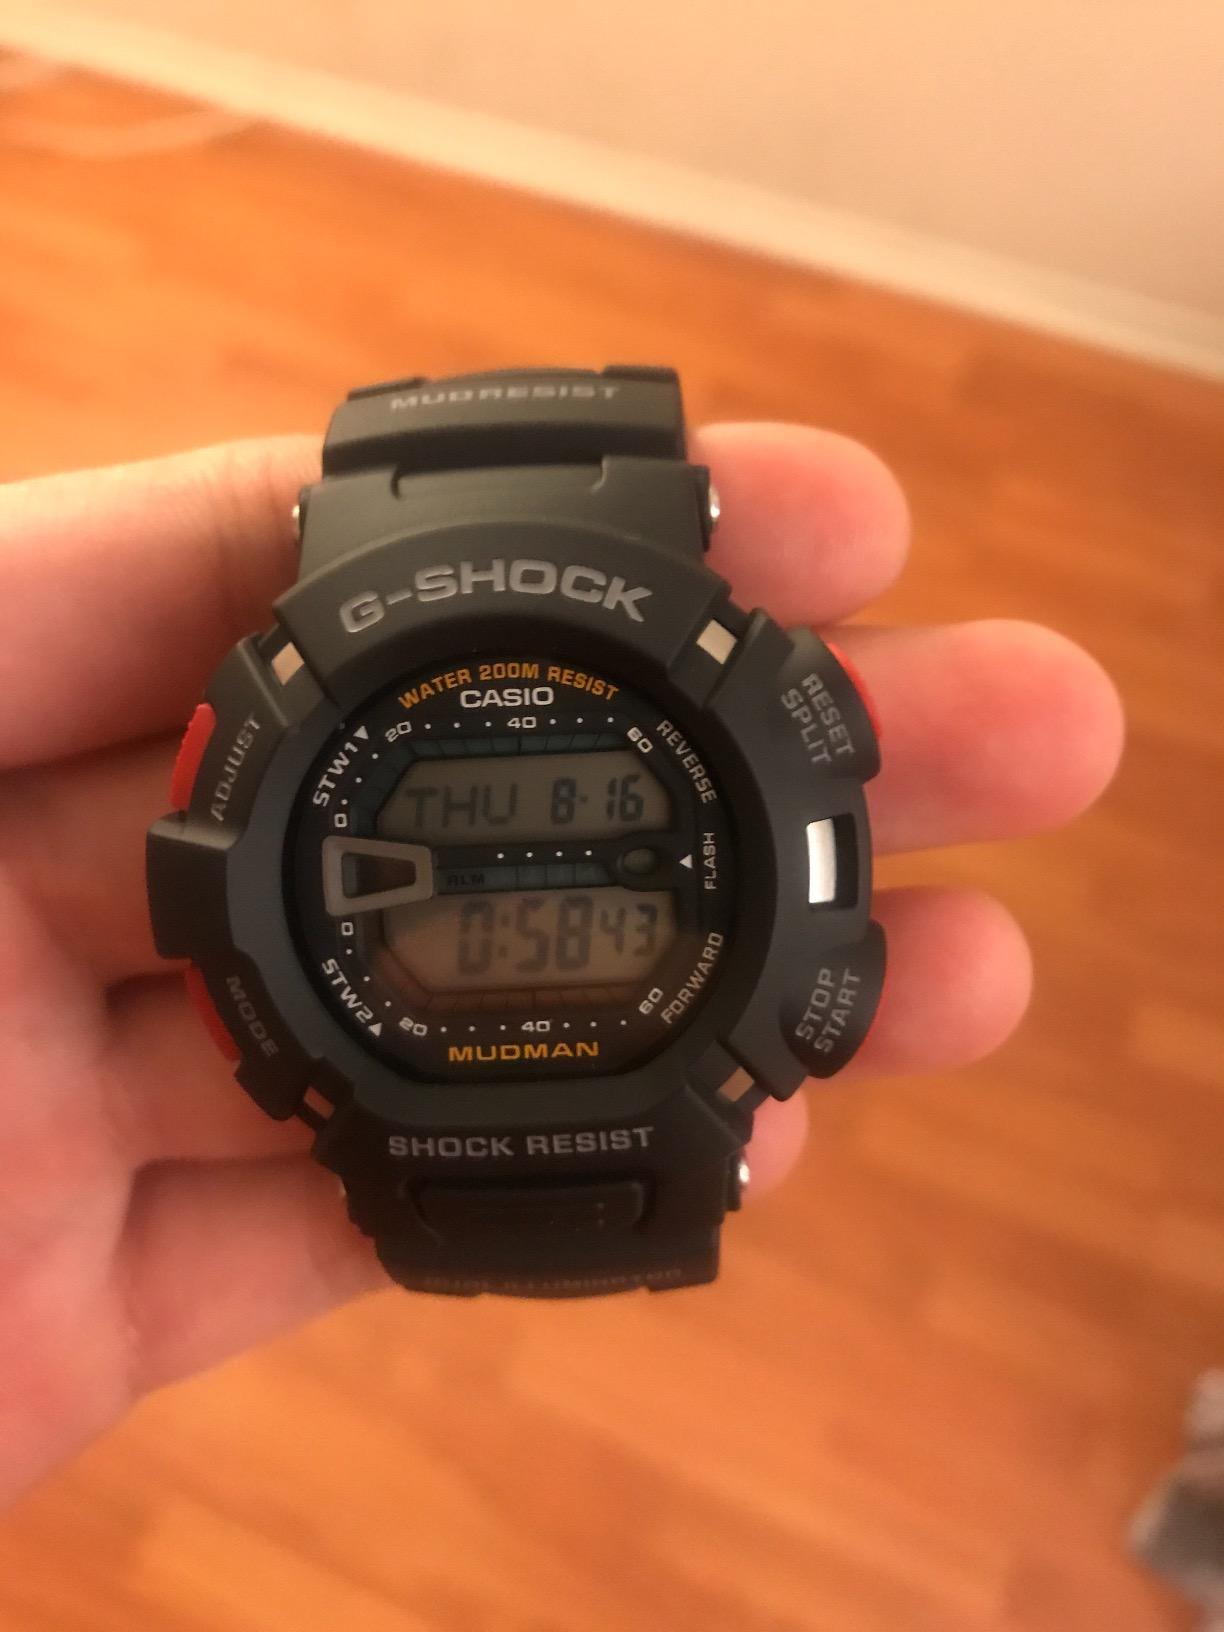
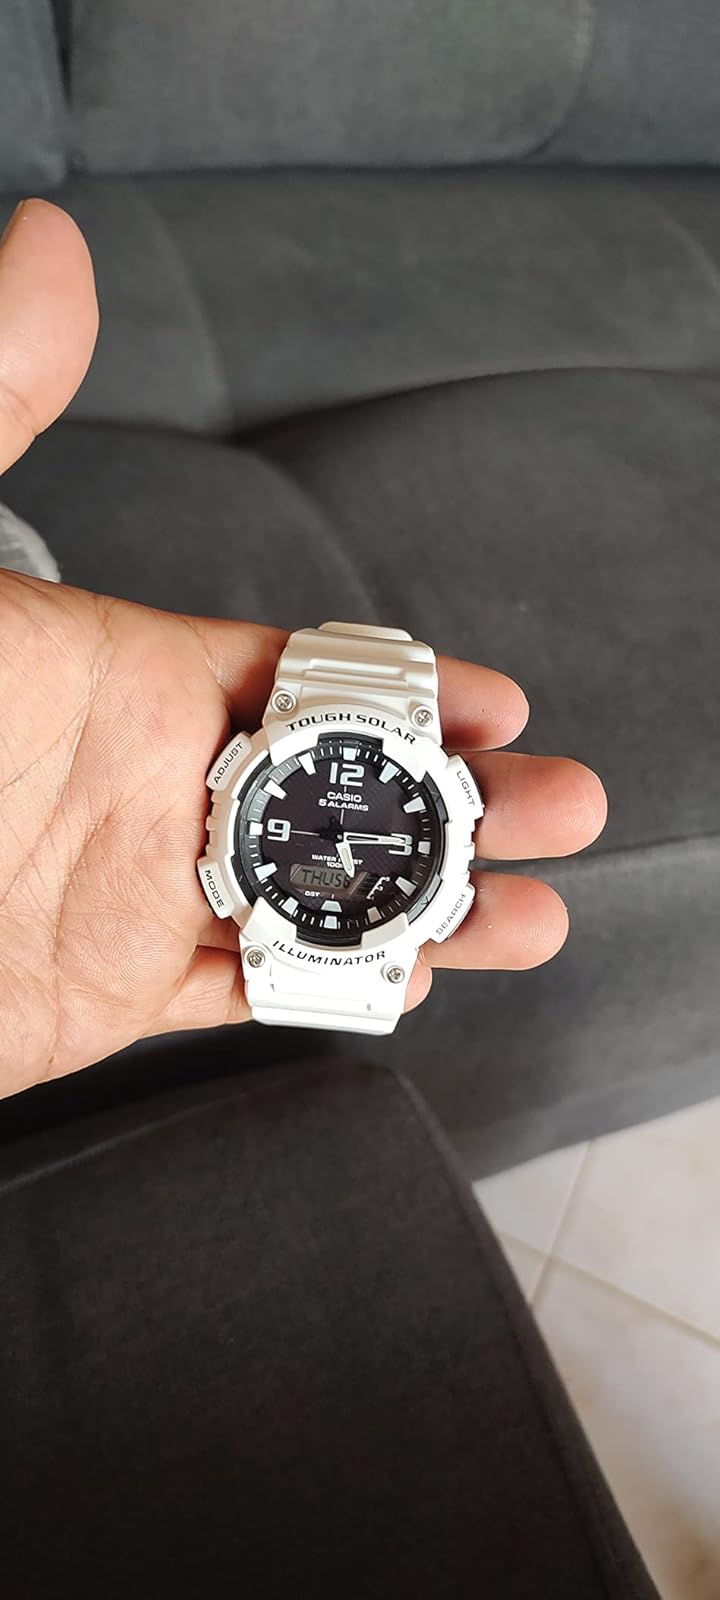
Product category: accessories_watch
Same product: no